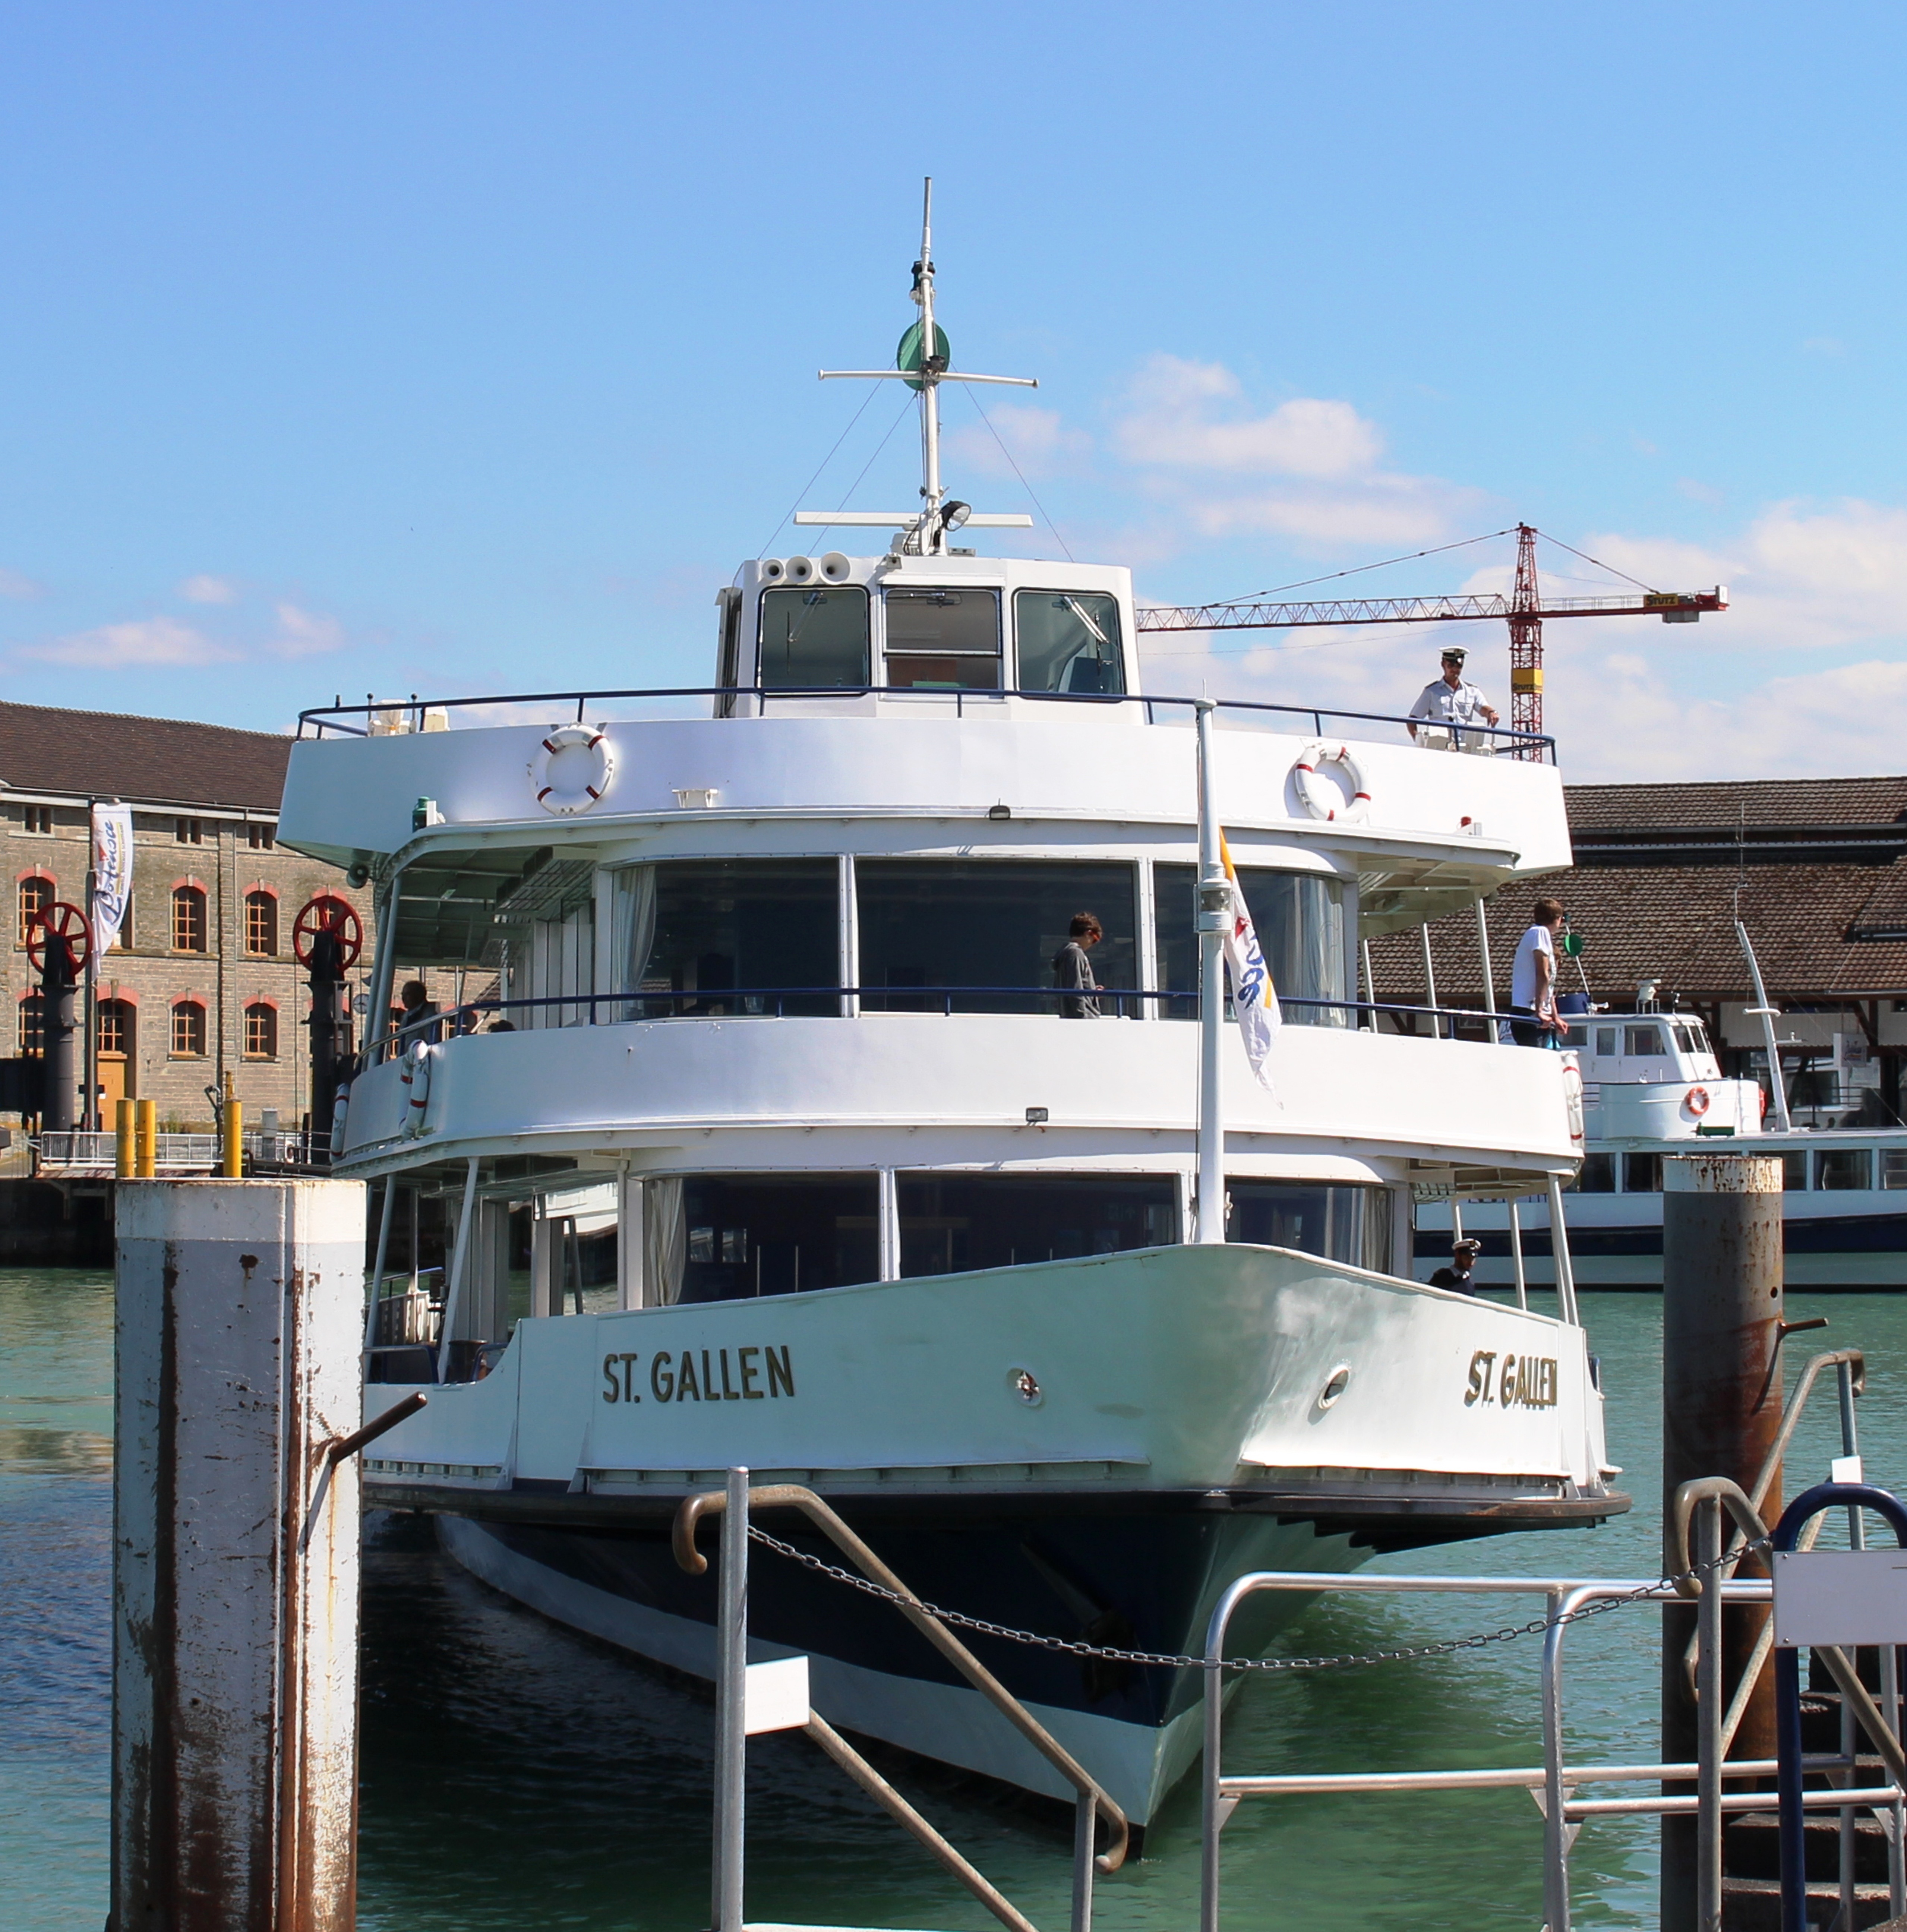
sea, dock, boat, ship, vehicle, yacht, harbor, marina, ferry, switzerland, shipping, watercraft, lake constance, motor ship, passenger ship, luxury yacht, harbour entrance, romanshorn, excursion ship st gallen